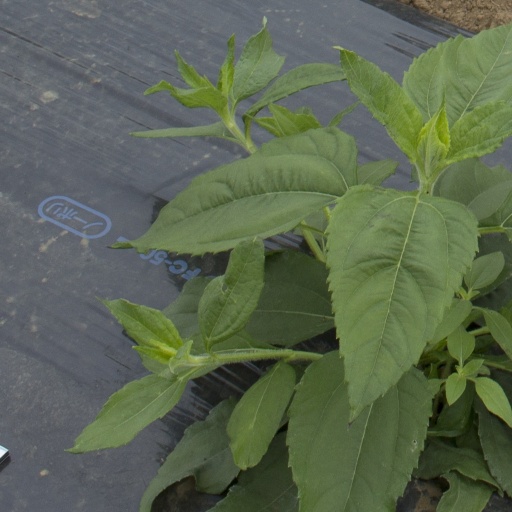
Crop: Jerusalem artichoke